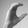
ASL letter: C